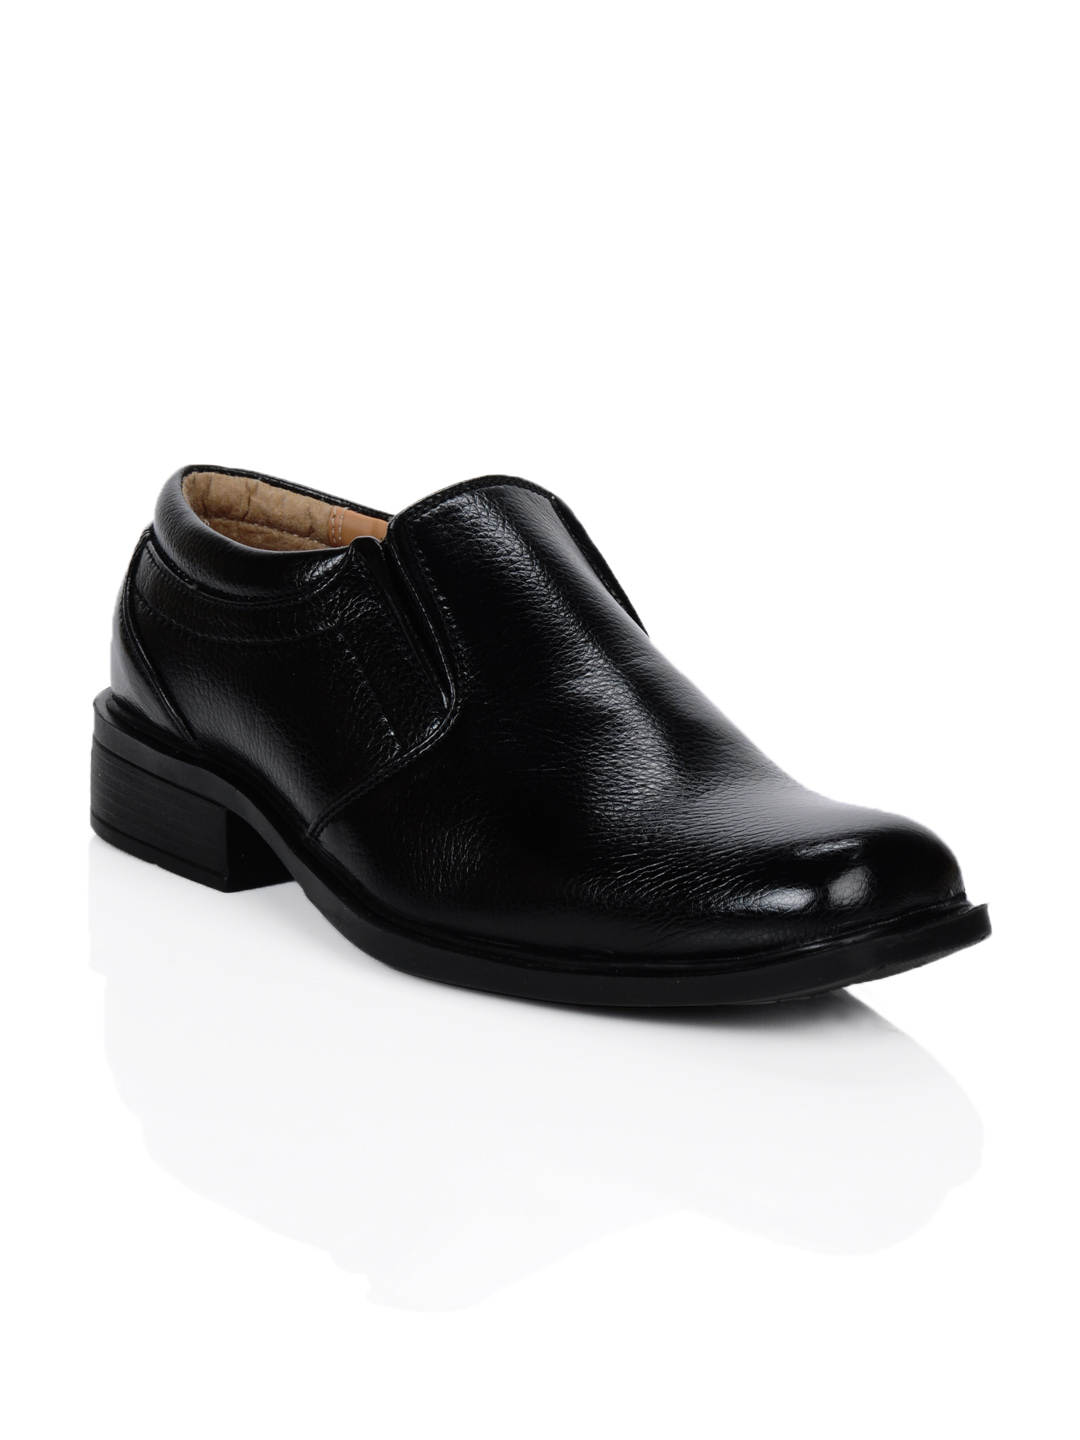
Bata Men Remo Black Formal Shoes
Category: Footwear / Shoes / Formal Shoes
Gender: Men
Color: Black
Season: Summer 2012
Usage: Formal